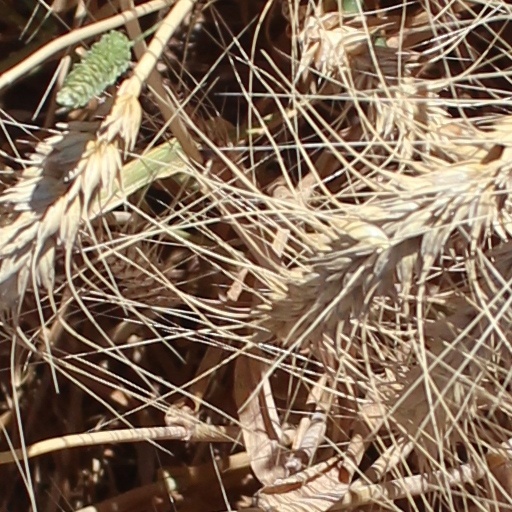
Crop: wheat